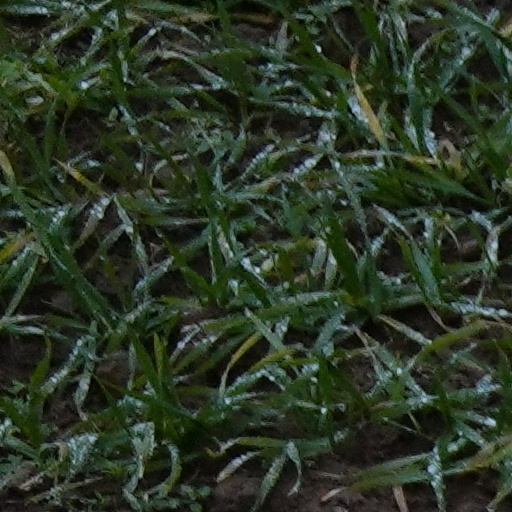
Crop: wheat